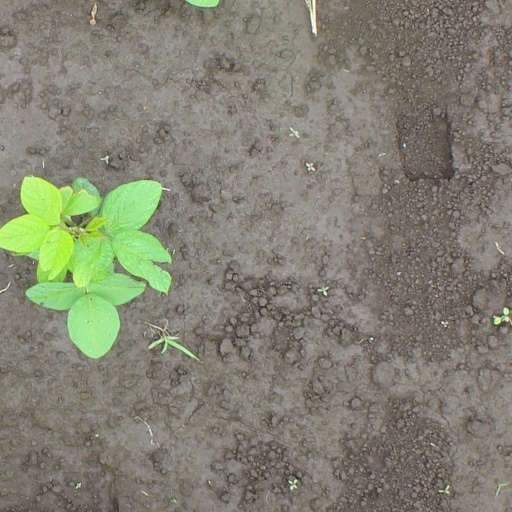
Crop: soybean